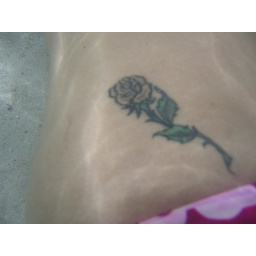
when I'm not taking pictures of pretty fish under the water I'm taking pictures of Jenny's tattoo.